Gold Rush Daze

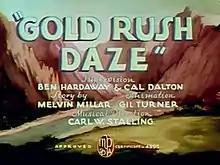
Title card

Gold Rush Daze is a 1939 Warner Bros. "Merrie Melodies" cartoon directed by Ben Hardaway and Cal Dalton. The short was released on February 25, 1939.